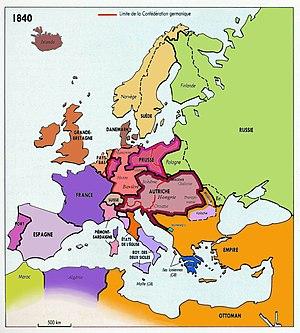
Carte historique de l'Europe en 1840, d'après Anne Le Fur
L’histoire de l'Europe, et surtout de l’Europe méridionale, est une des parties les mieux documentées, étudiées et connues de l’histoire mondiale, pour quatre raisons :